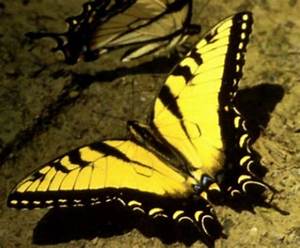
Label: farfalla